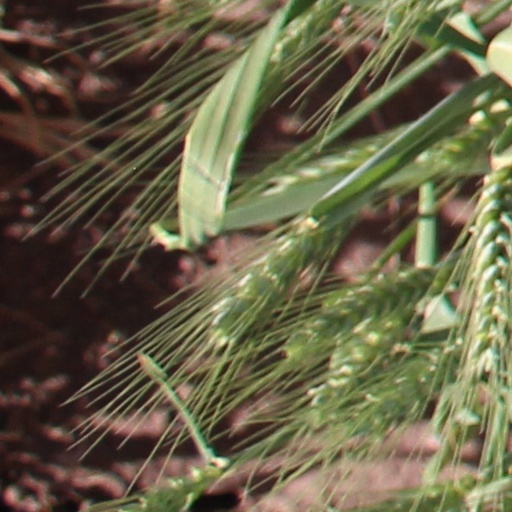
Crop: wheat